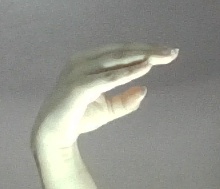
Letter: jeem